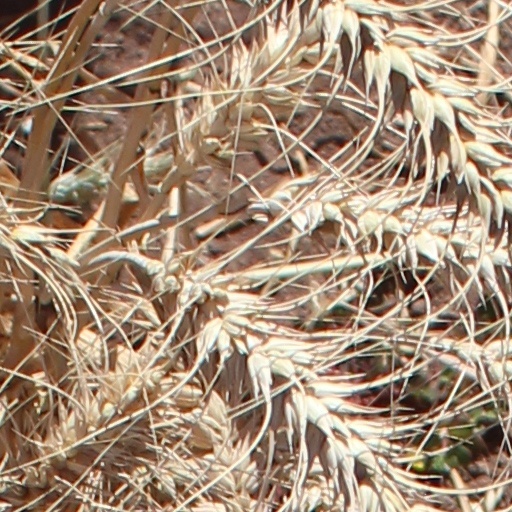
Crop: wheat